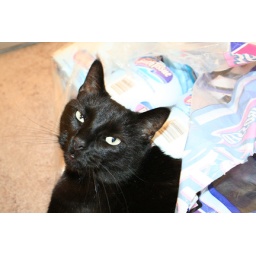
.... even if I am in a bag full of toilet paper rolls.